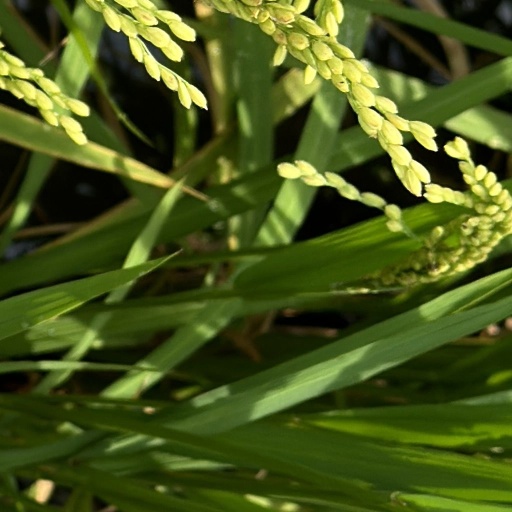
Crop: rice